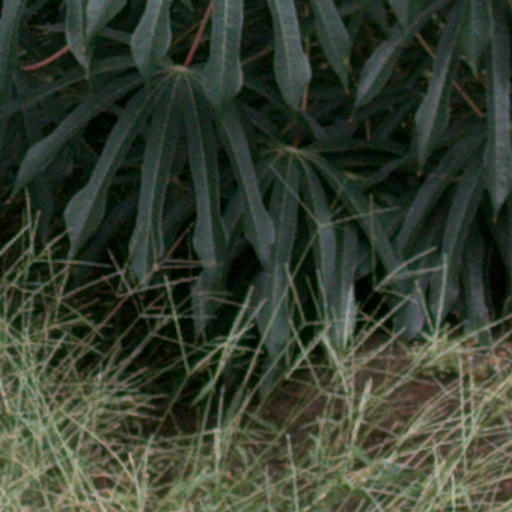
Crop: cassava